Llyn y Fan Fawr

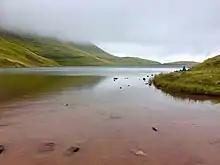
The lake from a small beach

Shoreweed and quillwort are found here whilst greater water-moss occurs on boulders at the water's edge. Freshwater limpets, caddisflies and leeches are also recorded. However, as regards fish, a C17th manuscript asserts that it ""hathe no fishe attaile in't nither will any fish being put into it live, but as soon as they have tasted of this water turne up their silver bellies and suddenly dey.""